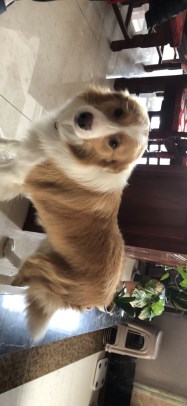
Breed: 2594-n000109-Border_collie